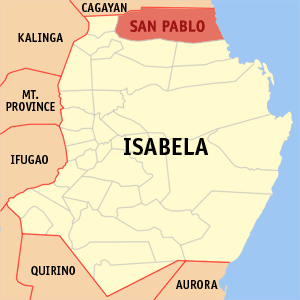
San Pablo est une municipalité de la province d’Isabela, aux Philippines.